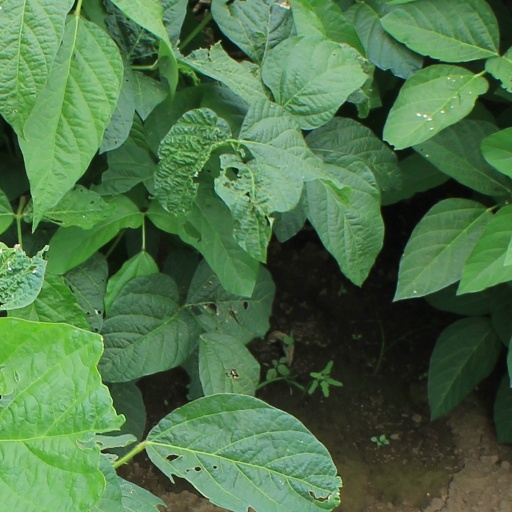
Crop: soybean